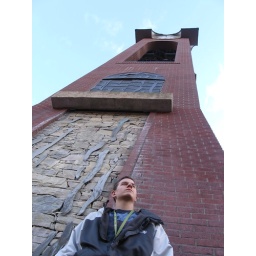
Standing in front of the clock tower in Esther Short park, Vancouver, WA